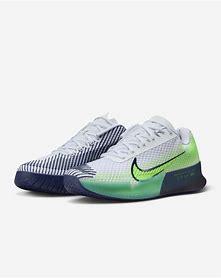
Brand: Nike
Model: Court Air Zoom Vapor 11